Michel Corboz

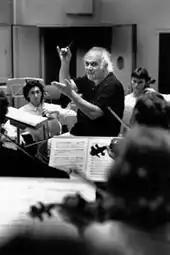
Corboz in 1990

Corboz was born in Marsens, Switzerland, and educated in his native canton of Fribourg. He studied vocal performance and composition at the conservatory in Fribourg.